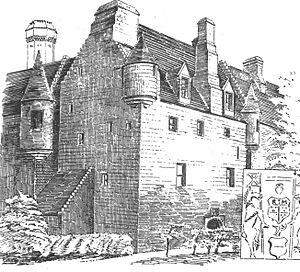
Cette liste recense les principaux châteaux du council area du North Ayrshire en Écosse.